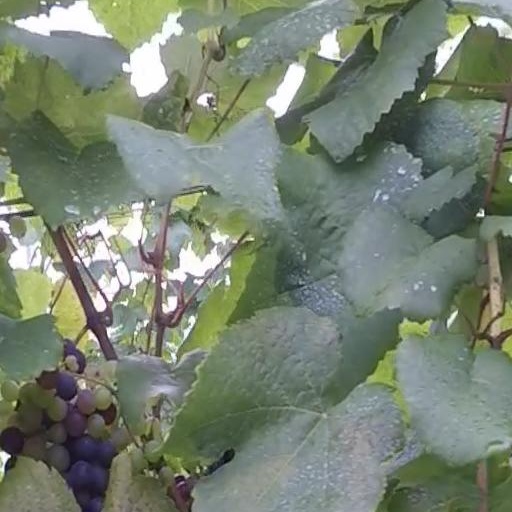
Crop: grape